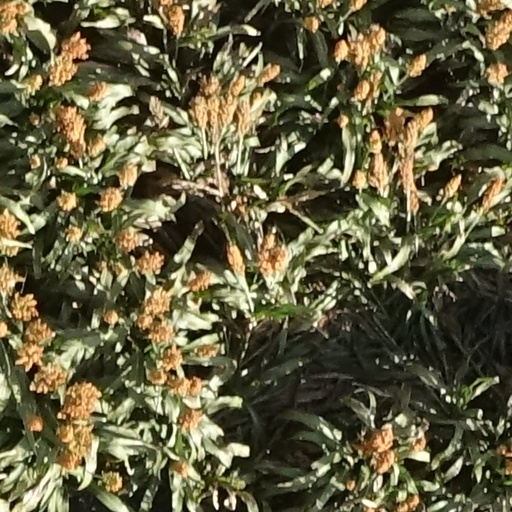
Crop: sorghum